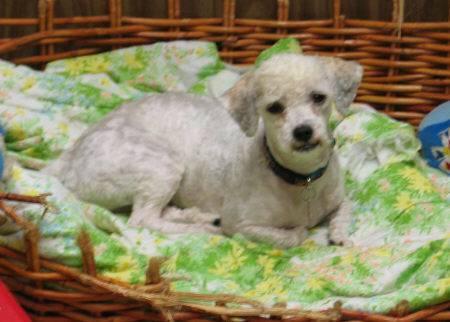
dog